Lake Biel

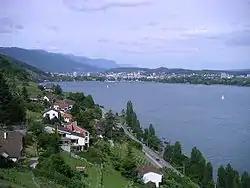
The lake at Alfermée with the view of Biel/Bienne and Nidau

As the lake is located on the border of the French and German language regions, most places have names in both languages, though not all versions are still in use.